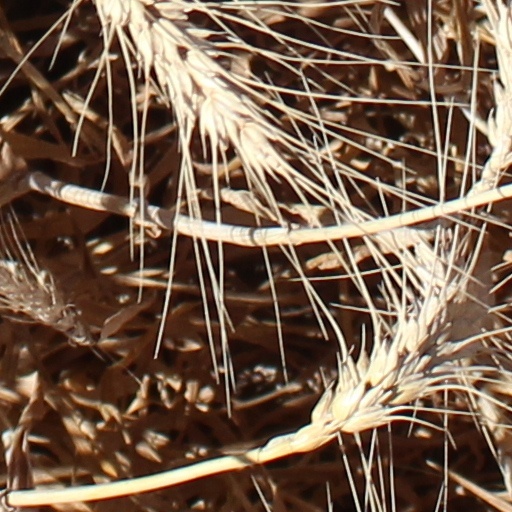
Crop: wheat